Placoderm

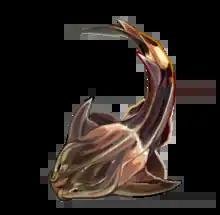
"Lunaspis"

Rhenanida ("Rhine fish") were flattened, ray-like, bottom-dwelling predators with large, upturned mouths that lived in marine environments. The rhenanids were once presumed to be the most primitive, or at least the closest to the ancestral placoderm, as their armour was made of unfused components—a mosaic of tubercles—as opposed to the solidified plates of "advanced" placoderms, such as antiarchs and arthrodires. However, through comparisons of skull anatomies, rhenanids are now considered to be the sister group of the antiarchs. When rhenanids die, their "mosaics" come apart, and it has been suggested that the rarity of rhenanids in the fossil record reflects postmortem disassociation, and is not an actual rarity of the species.